Tseung Kwan O line

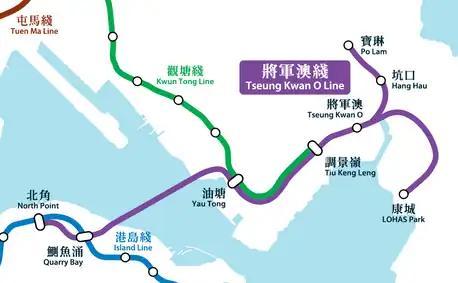
Geographically accurate map of the Tseung Kwan O line

The Tseung Kwan O line is the first MTR line with no tracks on viaducts and is the only line without Automatic Platform Gates prior to the opening of the West Rail line which is now the Tuen Ma line. It was the only line with tracks completely in tunnels until the completion of LOHAS Park station, which there are two short sections nearby that are not in tunnels. The stations of Yau Tong, Po Lam and LOHAS Park are at ground level, but are completely shielded to minimise noise to the surrounding development. The rest of the line has its tracks located underground.